Stéphane Heuet

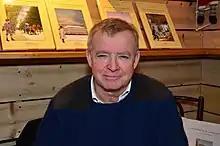
Stéphane Heuet

Stéphane Heuet (Brest) is a French comics artist. He is notable in the Franco-Belgian comics ("BD," "Bandes dessinées") genre for having tackled one of the most literary of modern novels, "À la recherche du temps perdu" by Marcel Proust (1998).